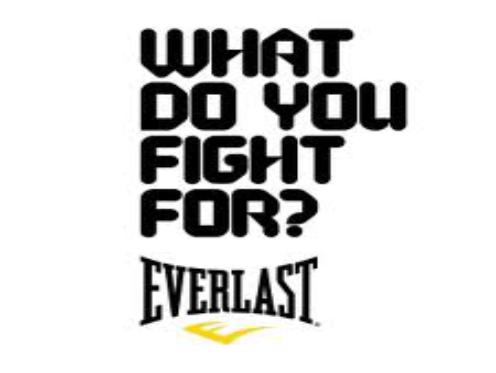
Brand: Everlast
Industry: Clothes